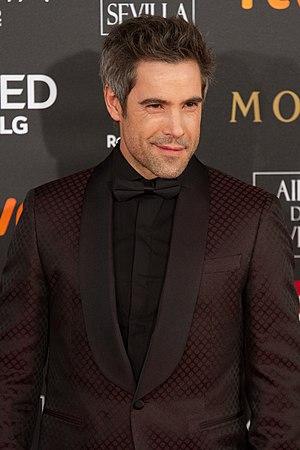
Unax Ugalde est un acteur espagnol né le 27 septembre 1978 à Vitoria-Gasteiz.